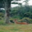
Label: deer